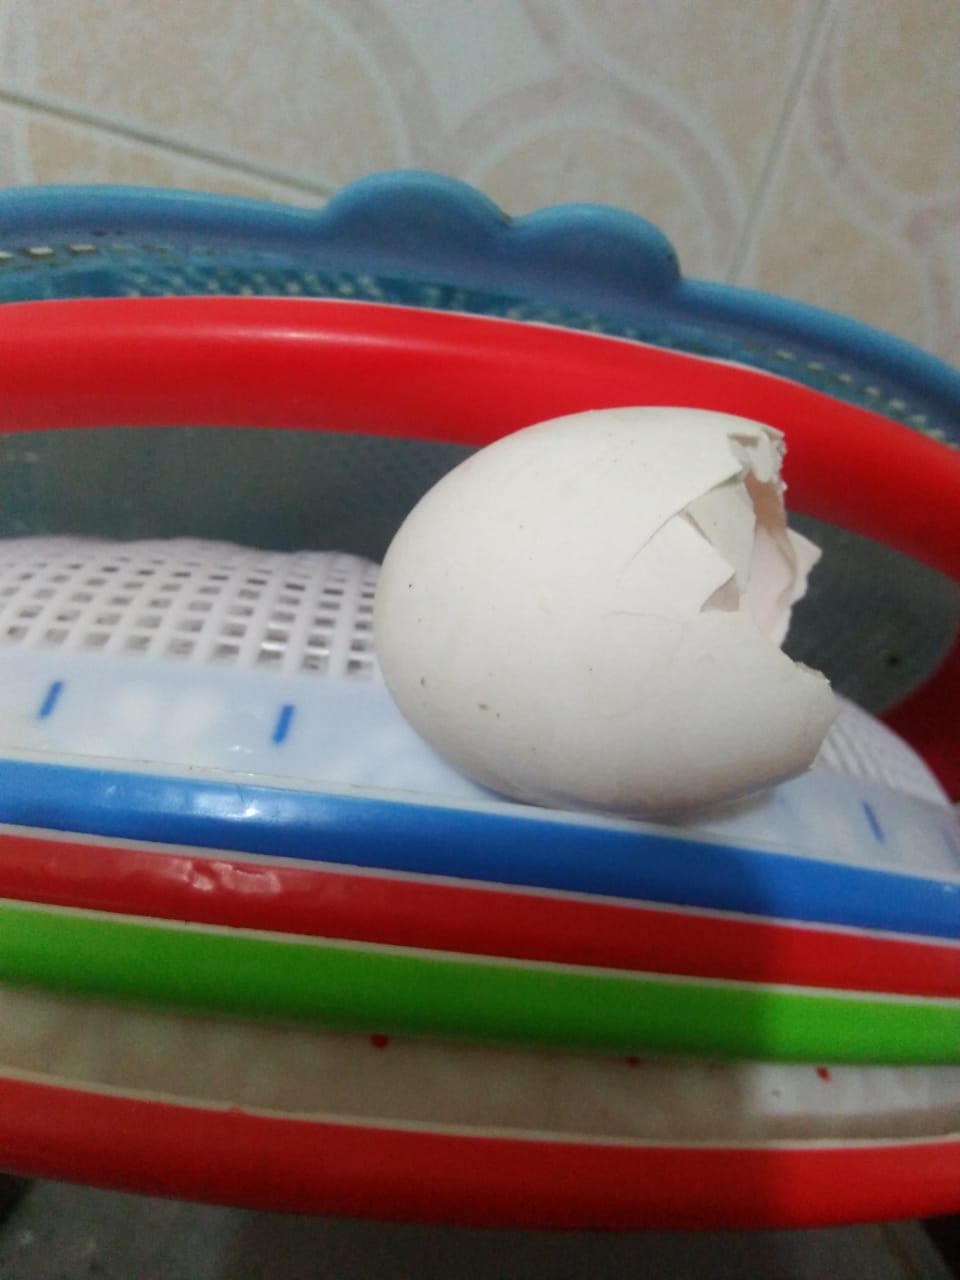
Label: eggshells